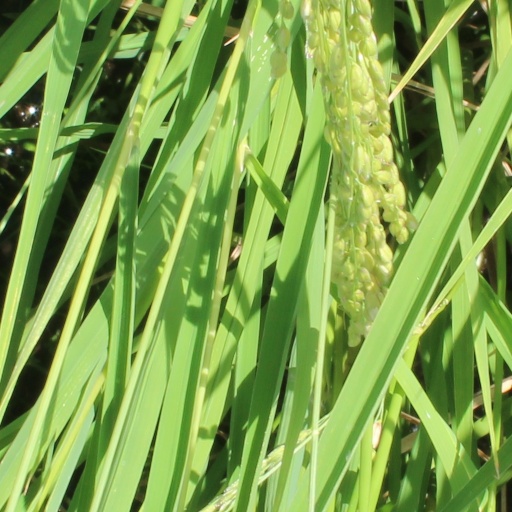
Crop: rice